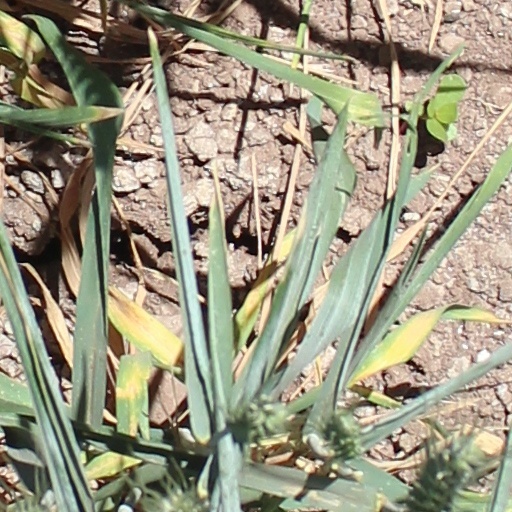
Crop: wheat